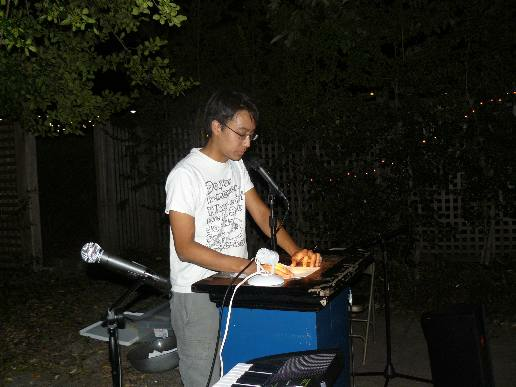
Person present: Yes